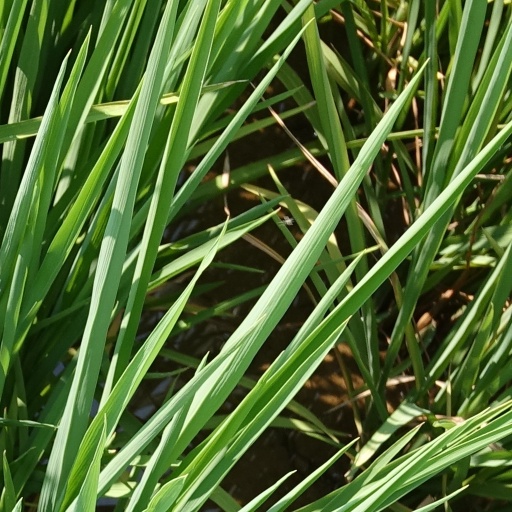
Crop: rice